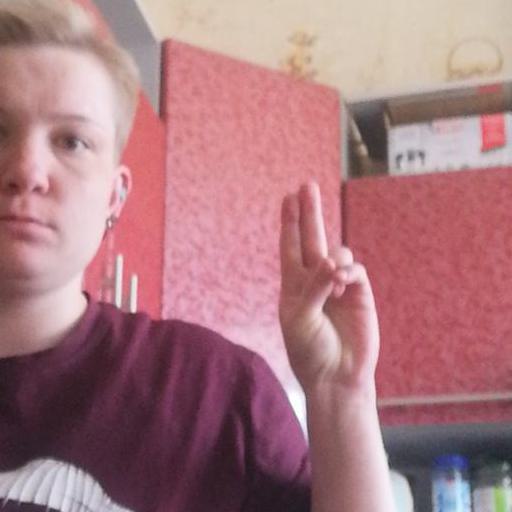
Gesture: two_up